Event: Nepal Earthquake
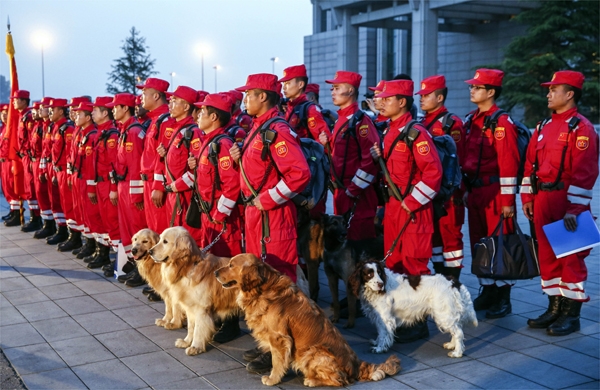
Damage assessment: no_damage